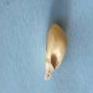
Maize quality: Bad